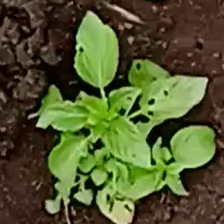
Weed species: Kena_(Commplina_benghalensio)